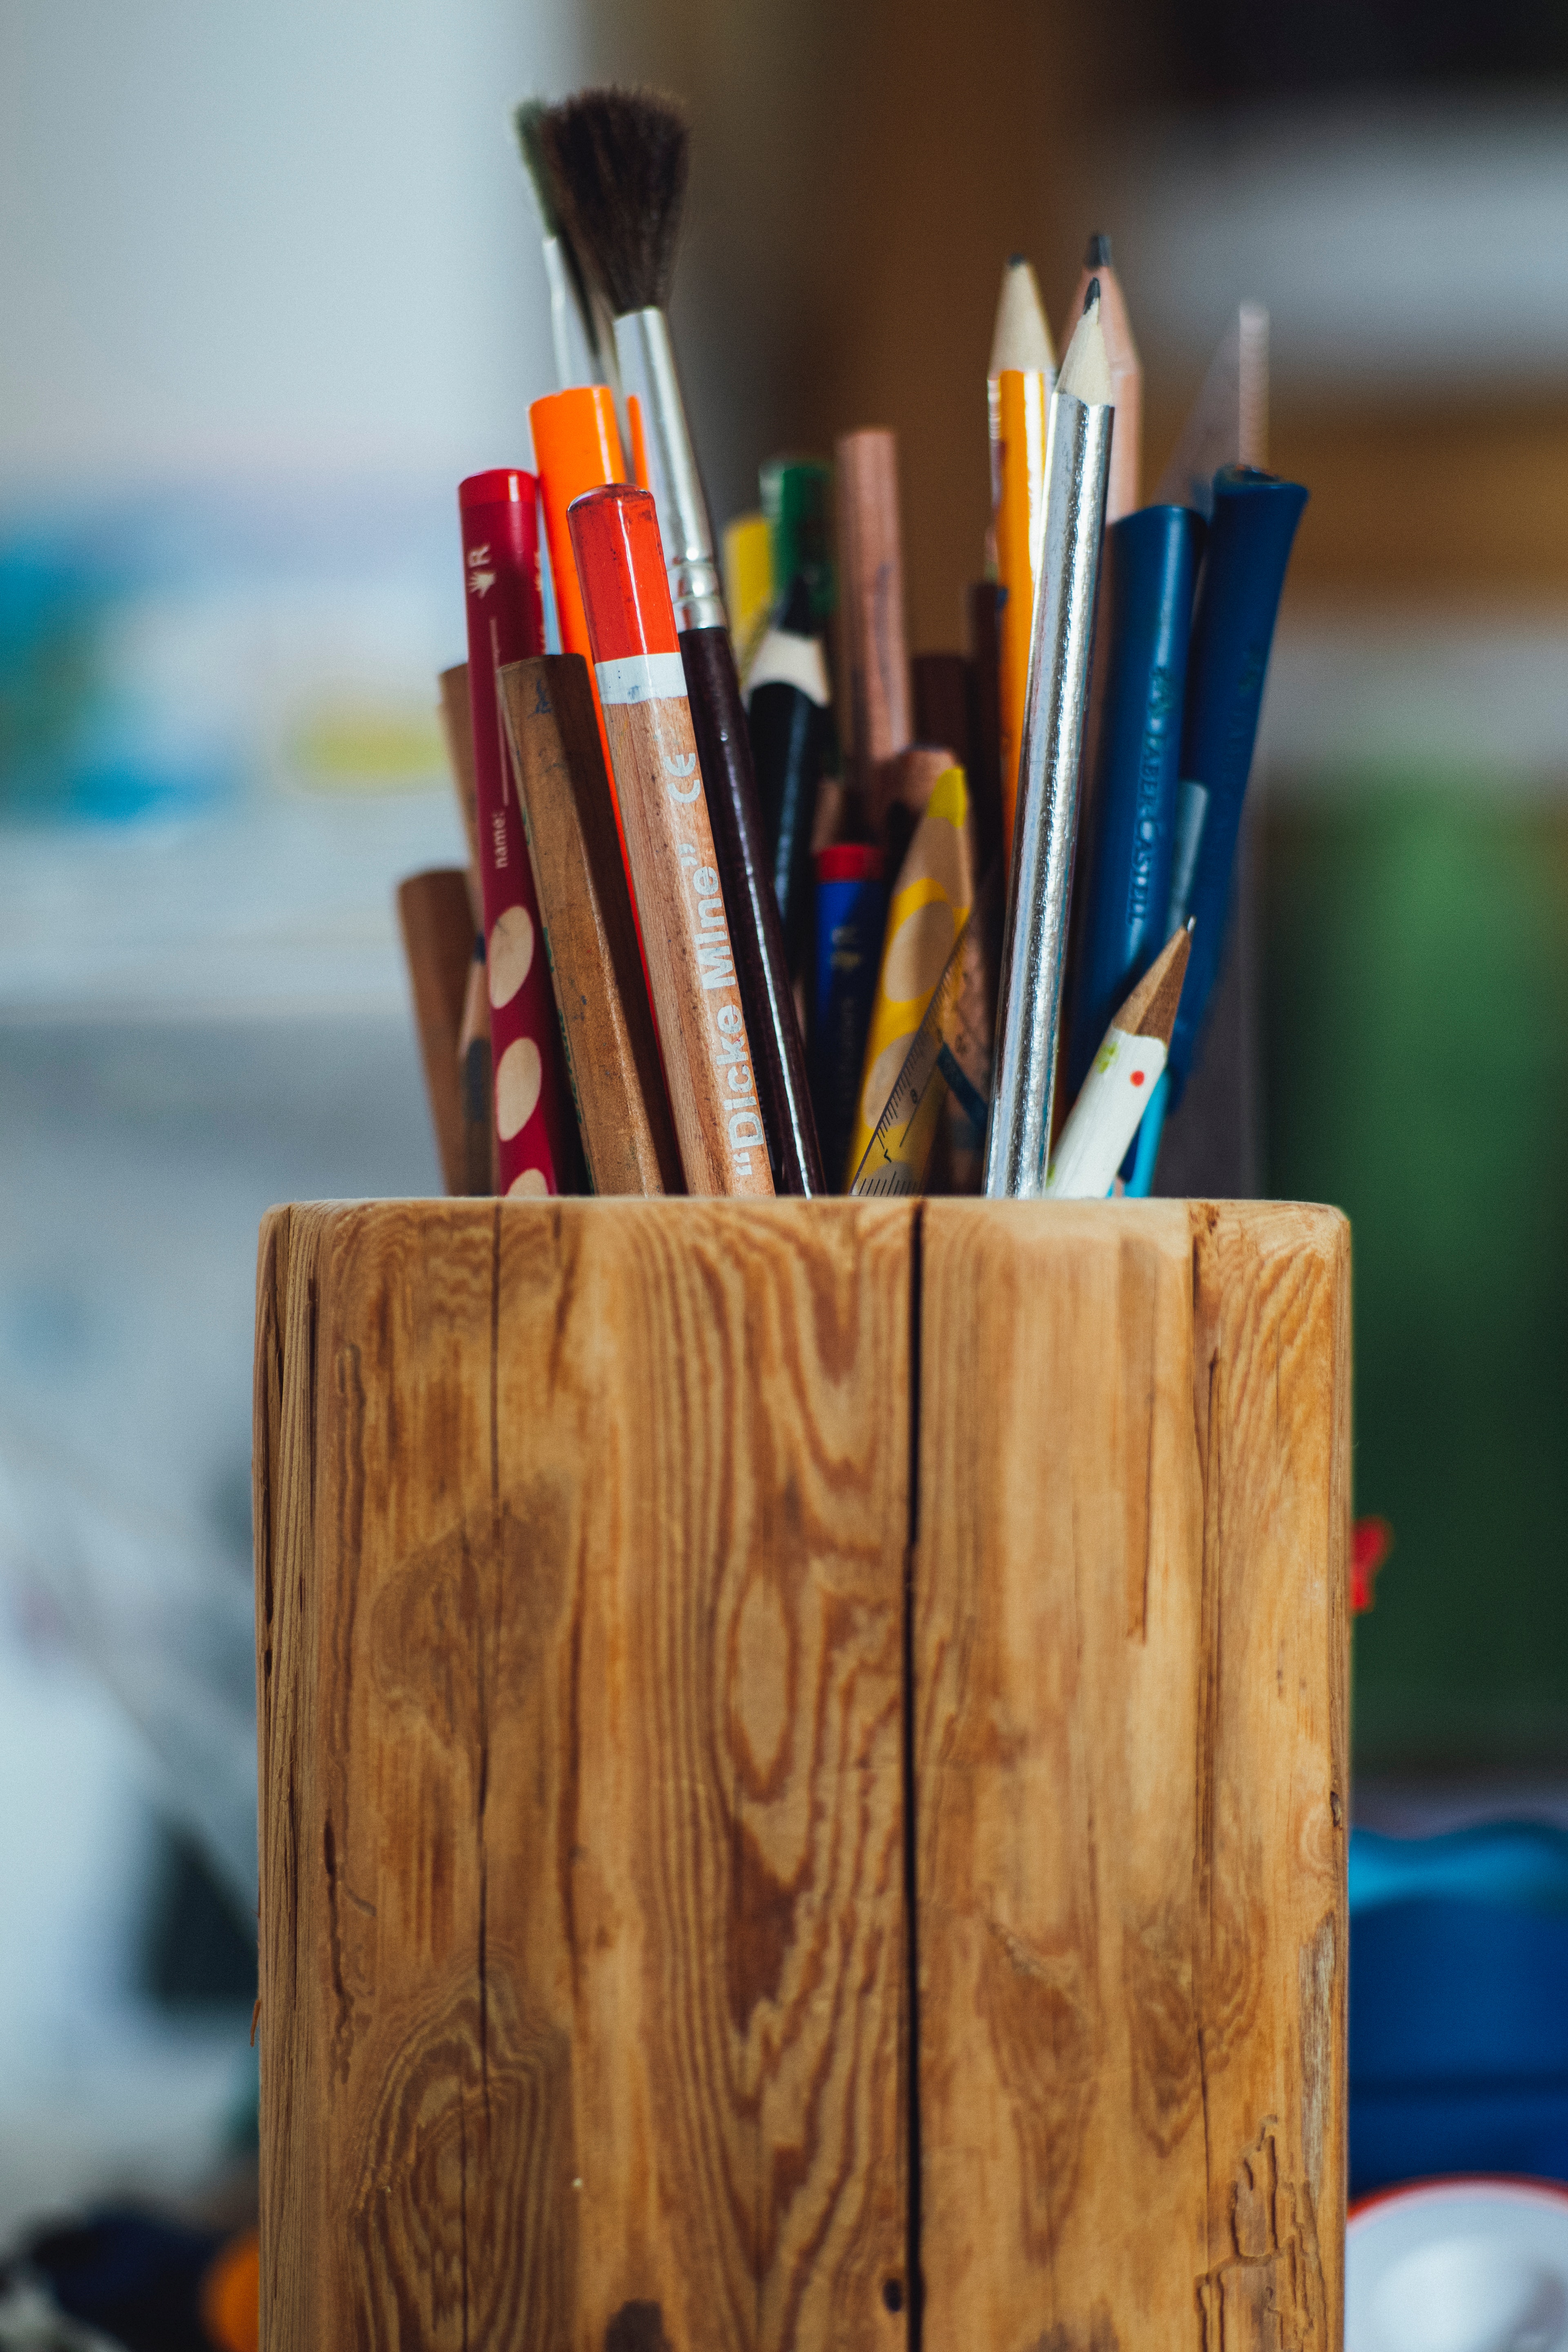
pencil, wood, office supplies, pencil case, writing implement